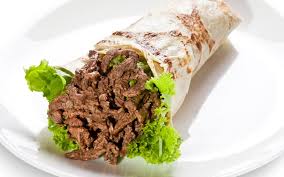
Yemek: kebap